Opium production in Afghanistan

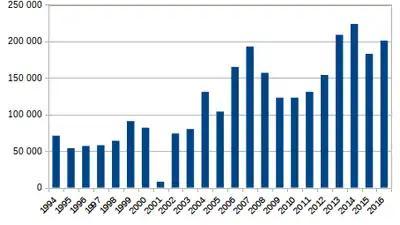
Afghanistan opium poppy cultivation, 1994–2016 (hectares)

The 2004 United Nations Development Programme ranked Afghanistan number 173 of 177 countries, using a human development index, with Afghanistan near or at the bottom of virtually every development indicator including nutrition, infant mortality, life expectancy, and literacy. Several factors encourage opium production, the greatest being economic: the high rate of return on investment from opium poppy cultivation has driven an agricultural shift in Afghanistan from growing traditional crops to growing opium poppy.